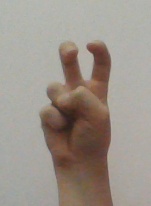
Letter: toot